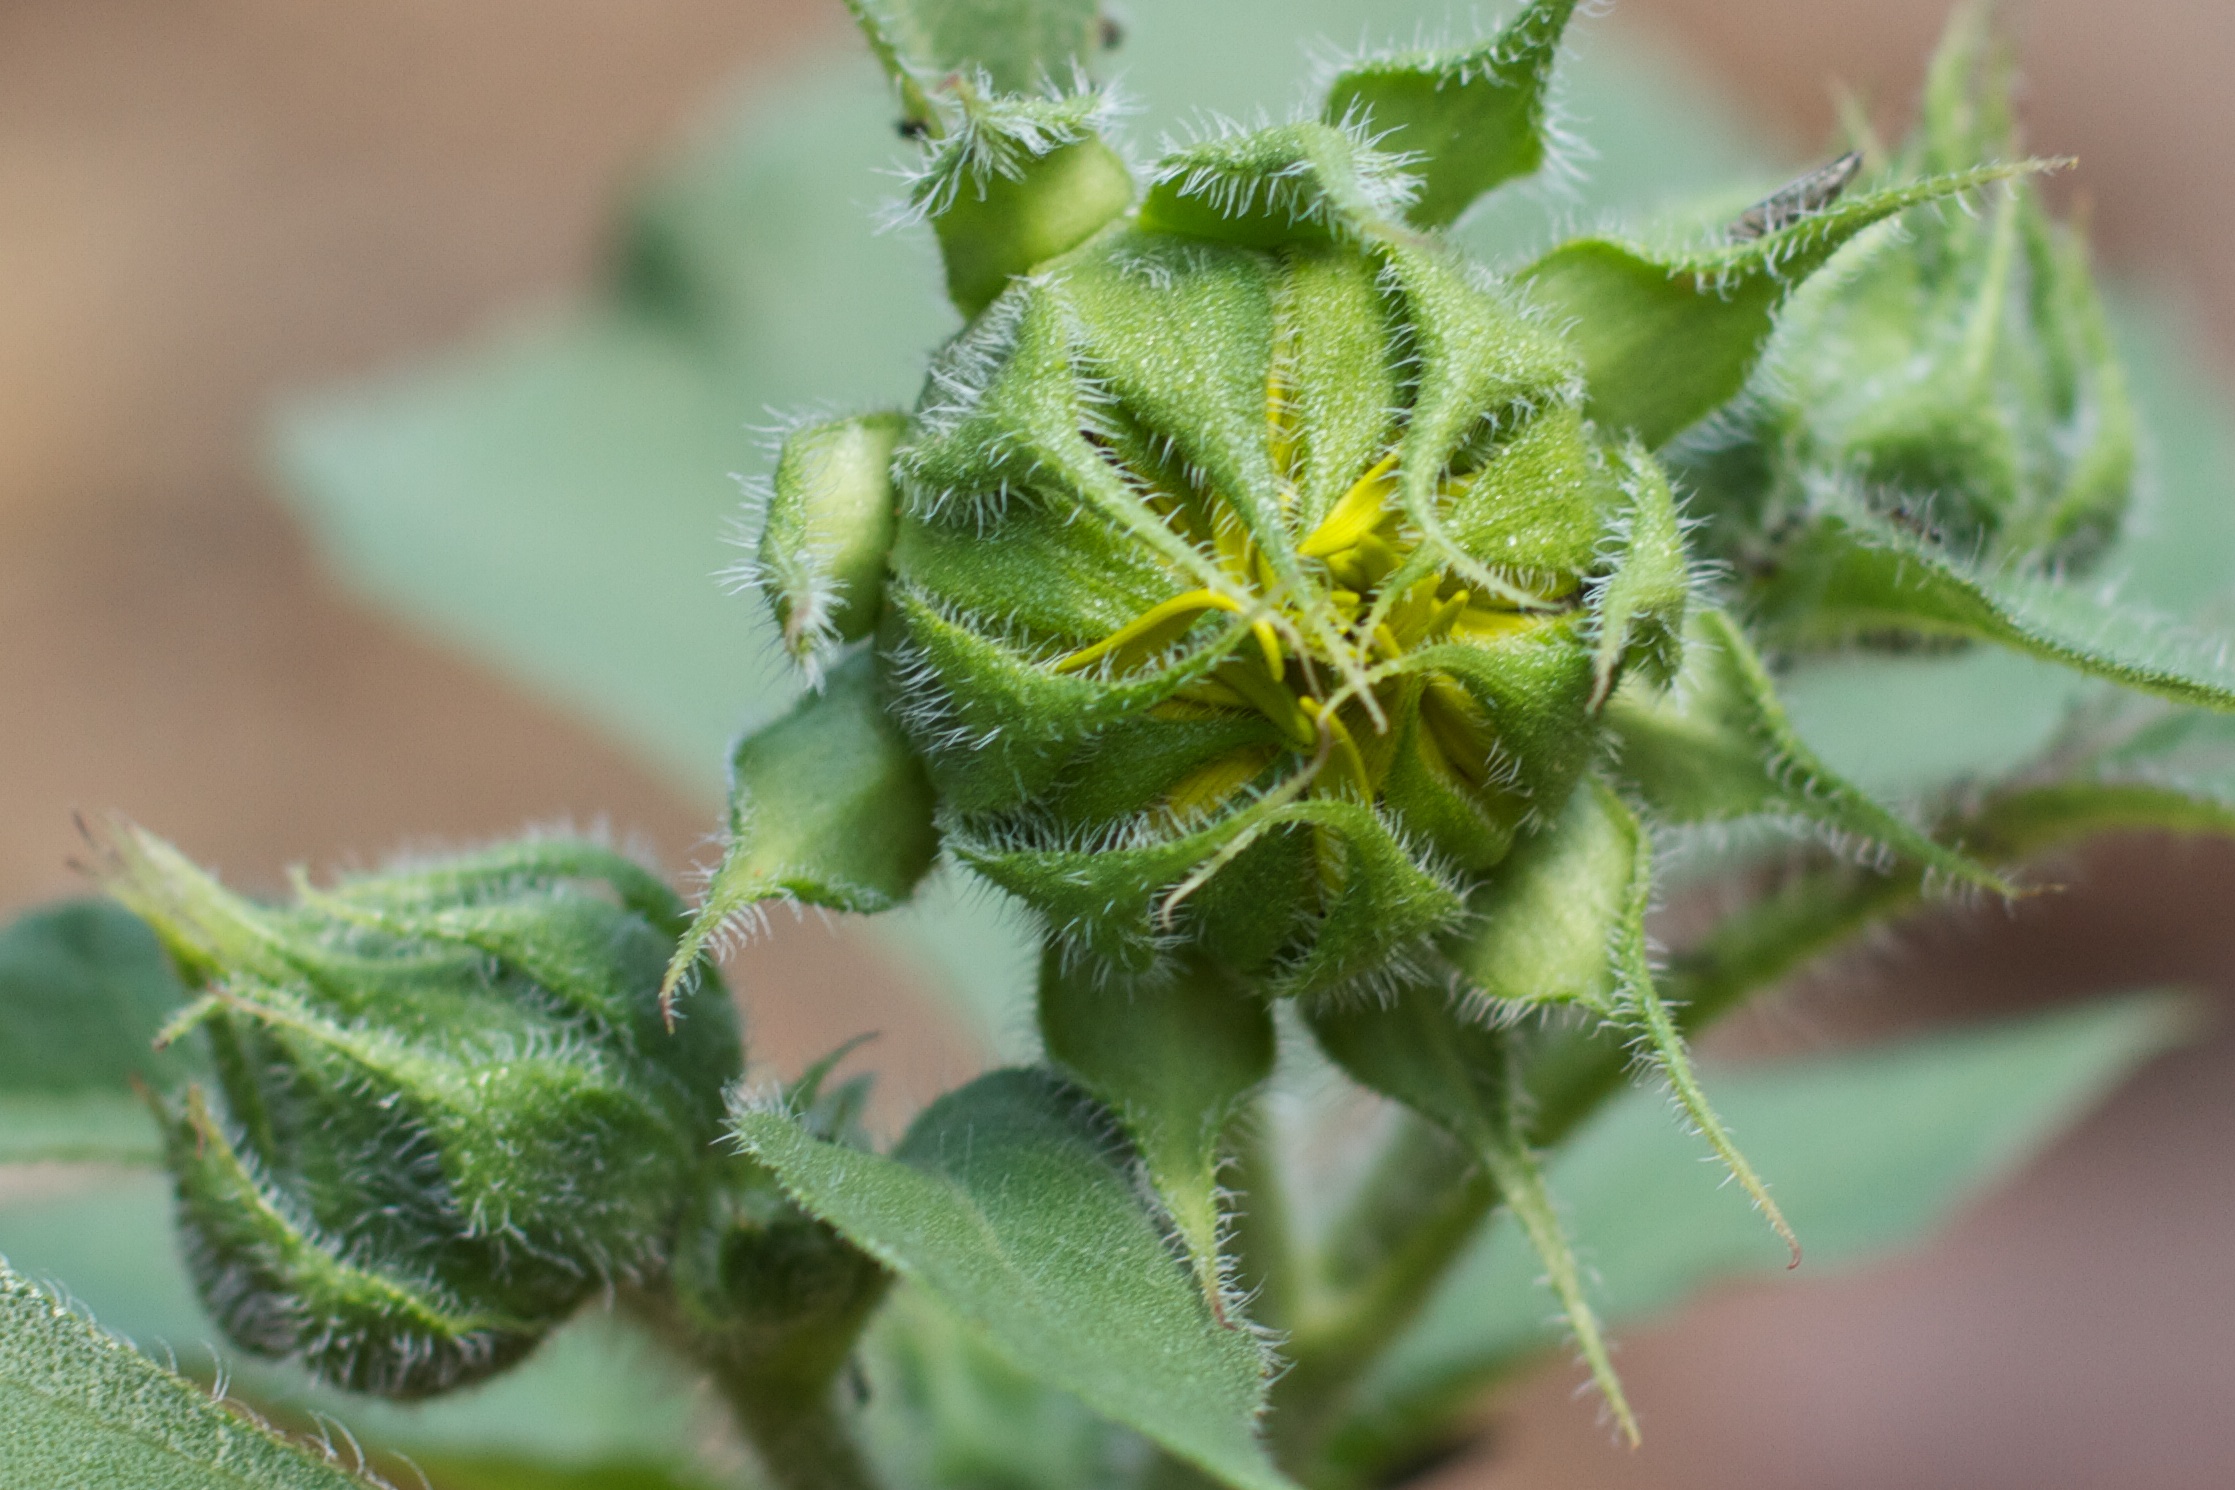
plant, photography, flower, green, produce, flora, sunflower, wildflower, close up, seedforward, macro photography, flowering plant, plant stem, land plant